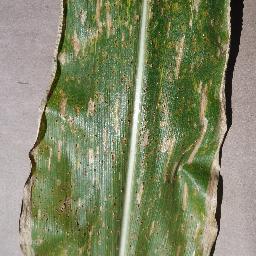
Label: Corn___Cercospora_leaf_spot Gray_leaf_spot